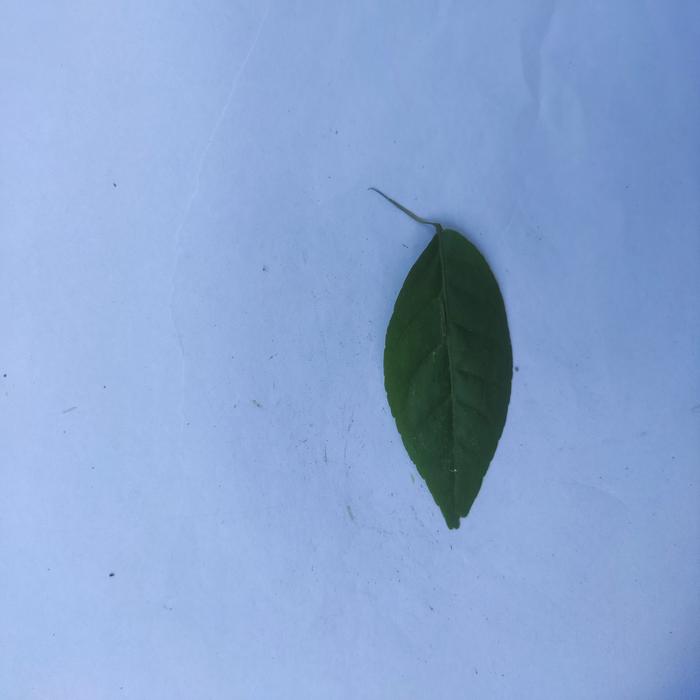
Crop: Aegle Marmelos
Leaf condition: Healthy_Leaf